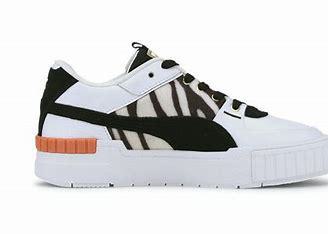
Brand: Puma
Model: Cali Sport